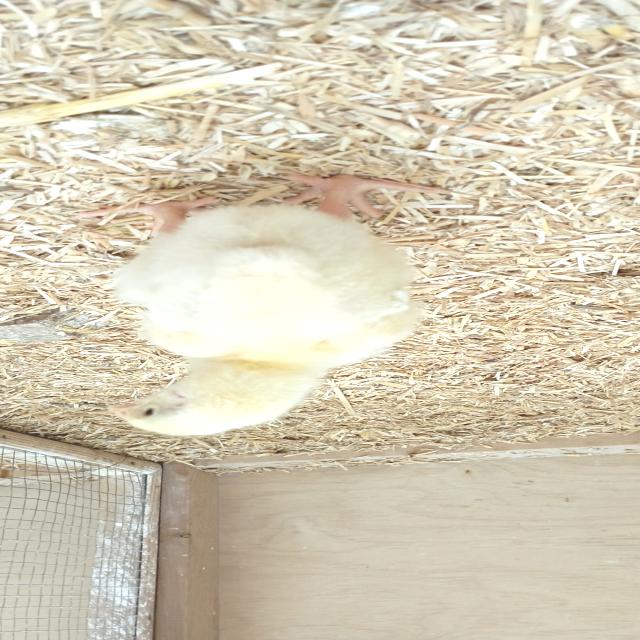
Weight: 163 g